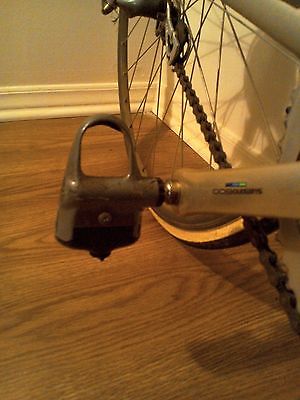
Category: bicycle